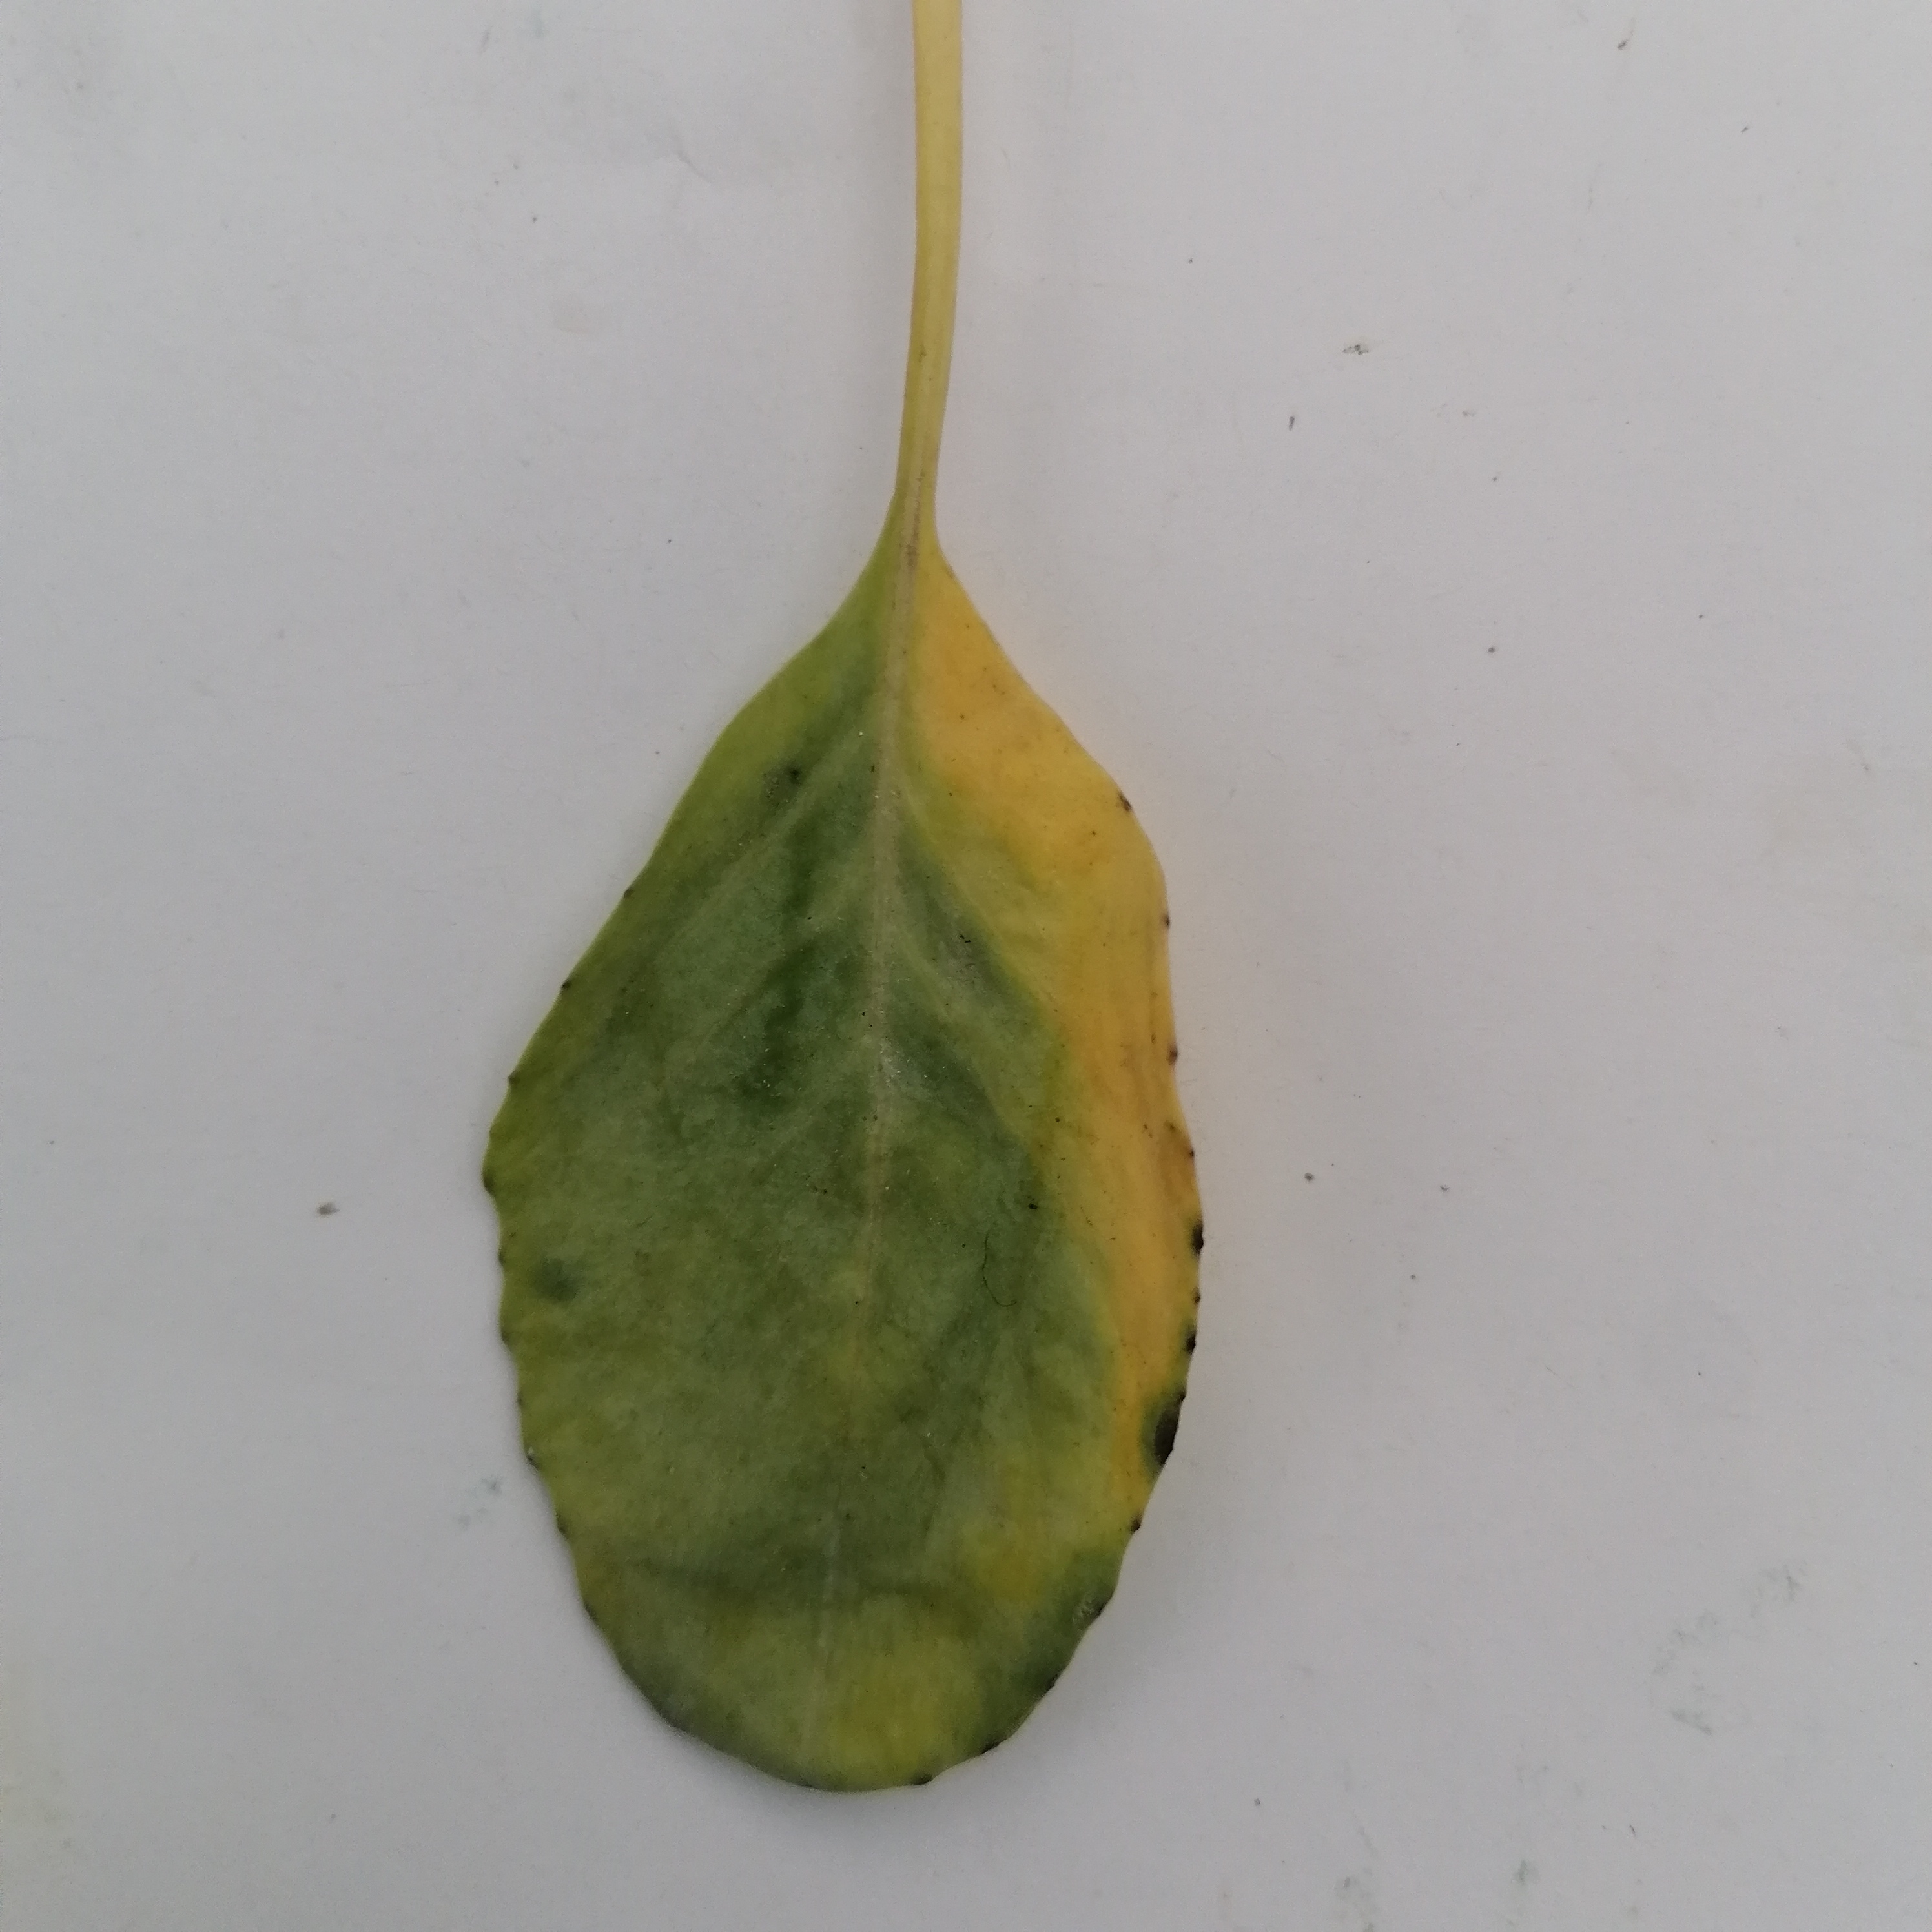
Label: Black Rot